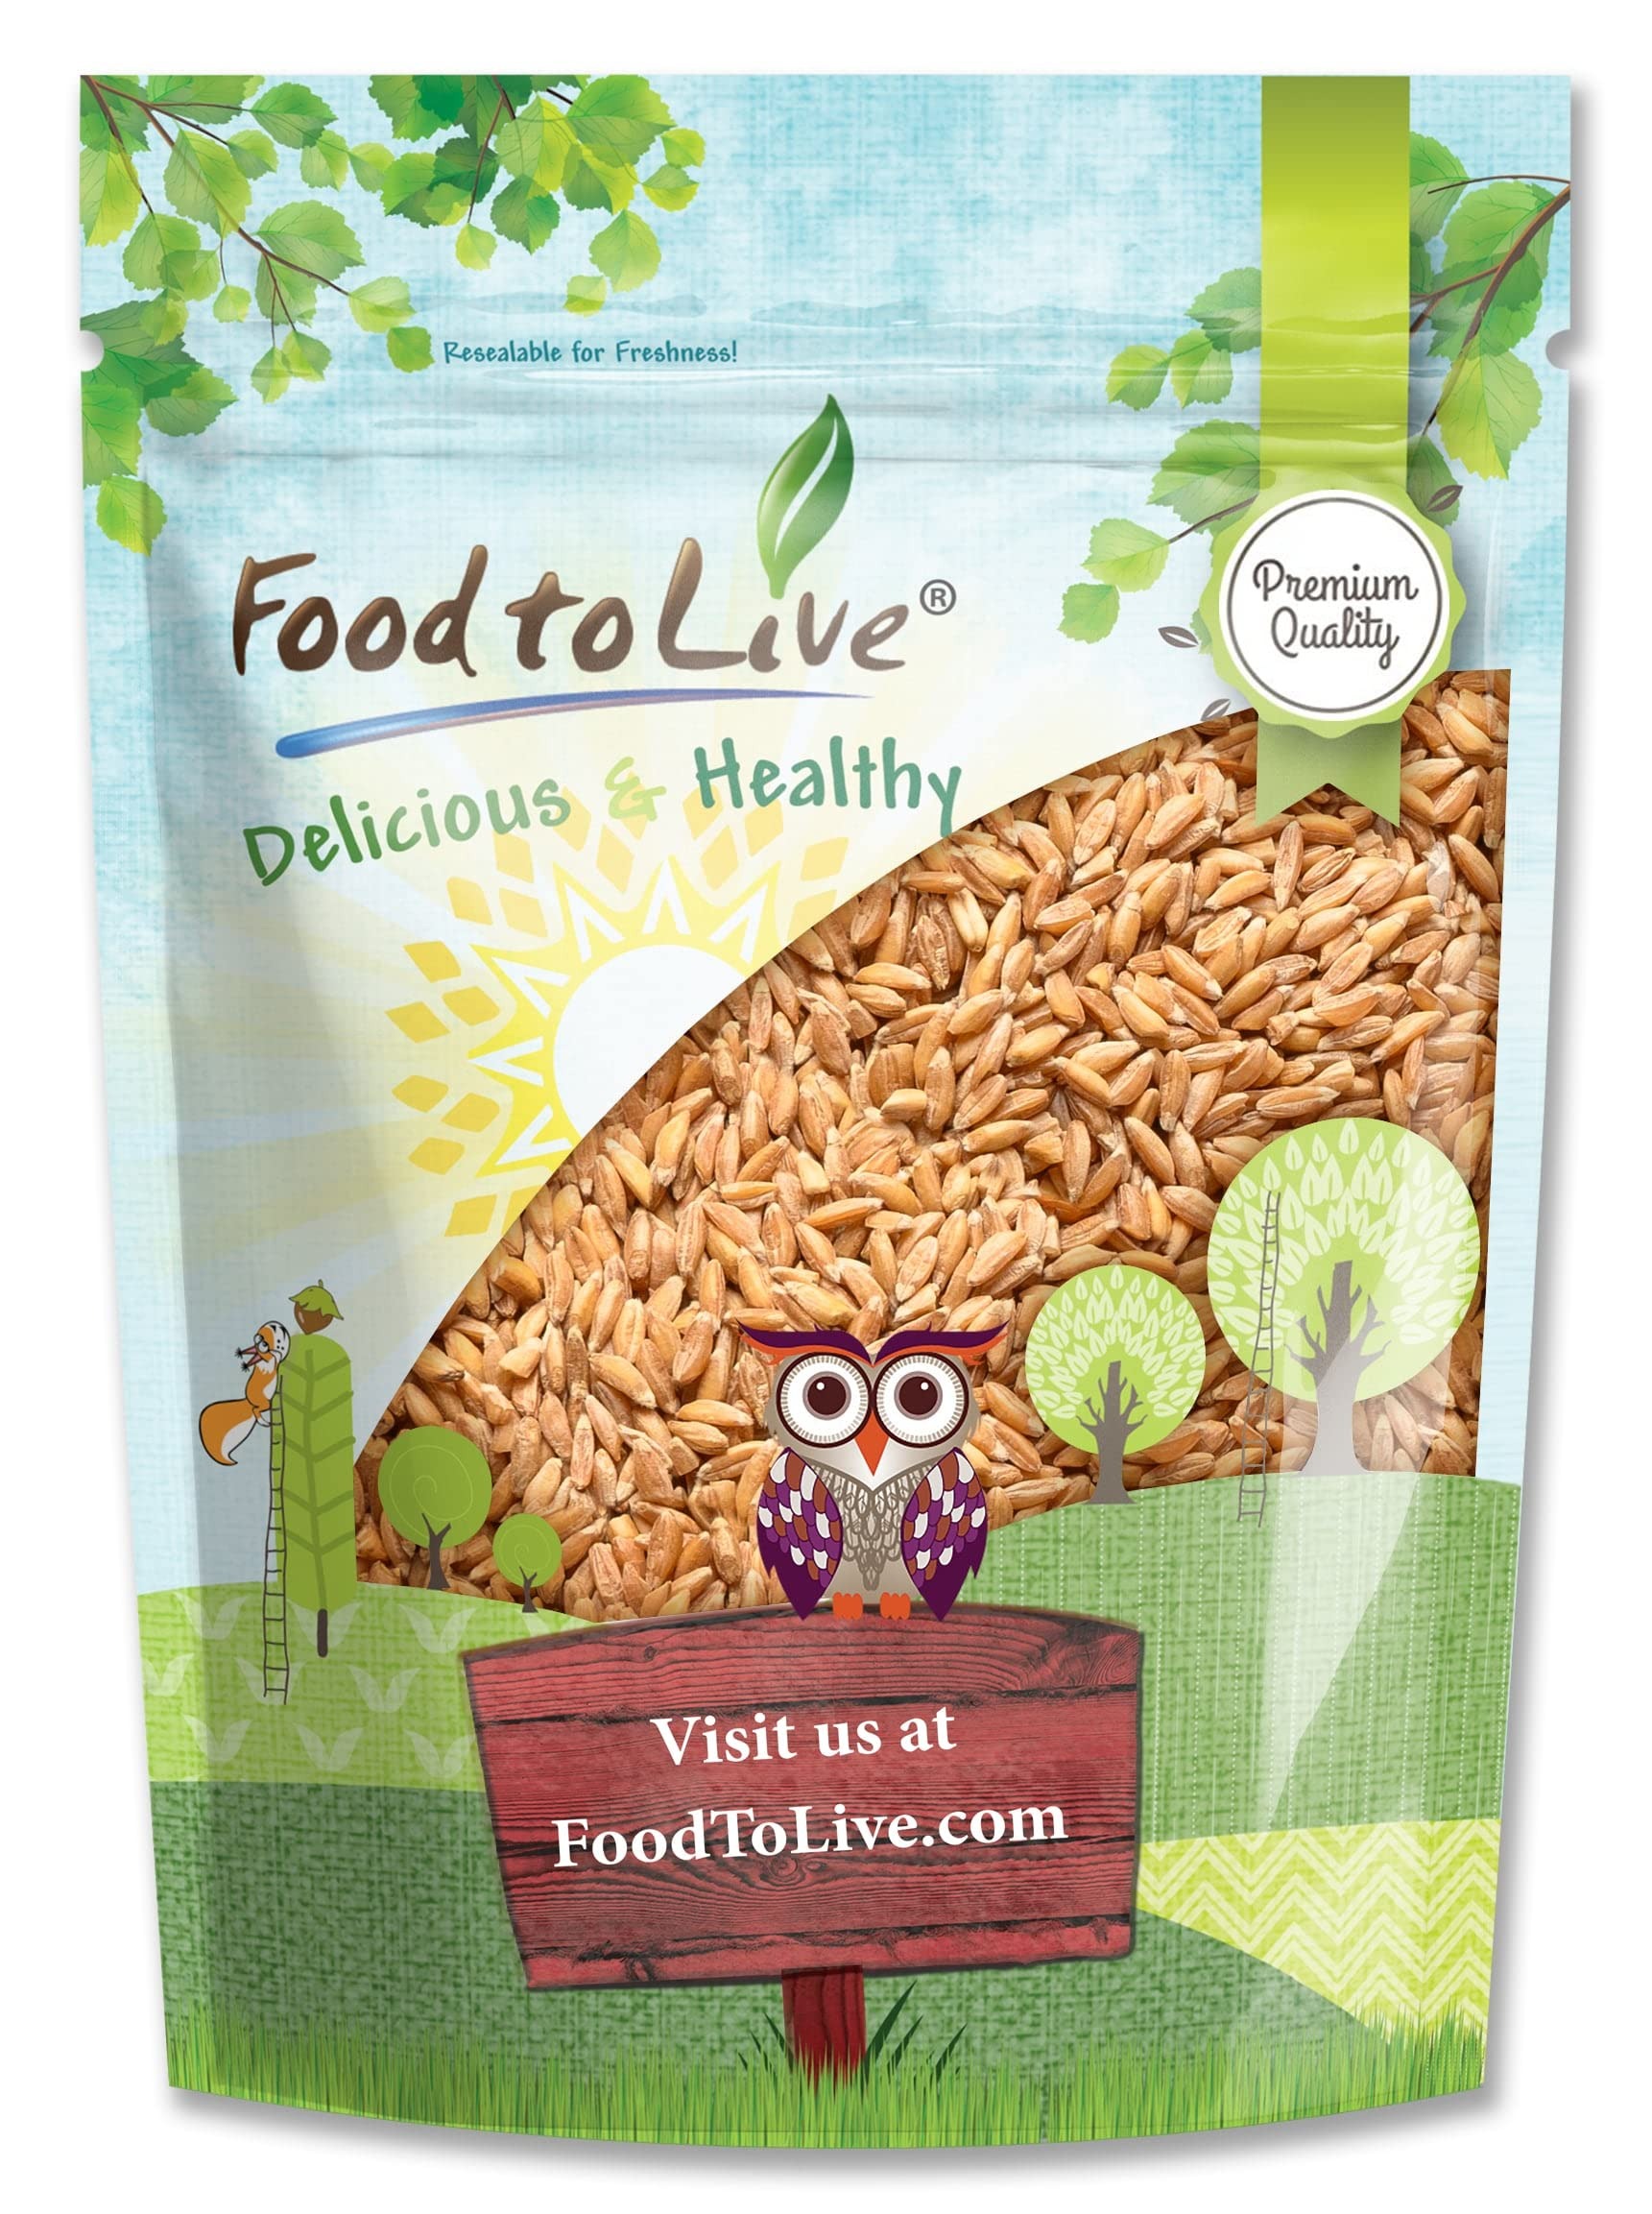
Item Name: Food to Live Spelt Berries, 1.5 Pounds – A Nutritious Ancient Grain for Healthy Cooking, Baking, or Snacking. Rich in Fiber, Protein, and Iron. Made in USA. Order Whole Hulled Wheat Seeds in Bulk!
Bullet Point 1: ✔️ PREMIUM QUALITY & VEGAN: Spelt Berries by Food to Live are premium quality whole spelt grains. They are free of trans-fat and cholesterol. These spelt grains are Vegan and contain no additives.
Bullet Point 2: ✔️ HULLED & RAW: Our Dried Spelt Berries are hulled, meaning that their outer layer (hull) has been removed; it decreases cooking time and gives the berries a softer texture. These Spelt Berry kernels are 100% raw.
Bullet Point 3: ✔️ HIGHLY NUTRITIOUS: Spelt Berries are incredibly wealthy with Potassium, Phosphorus, Magnesium, and Folate. Moreover, they contain a great amount of protein, dietary fiber, and B vitamins.
Bullet Point 4: ✔️ VERSATILE INGREDIENT: Dry Spelt Grains are super delicious, they can be eaten as a side to meat, fish, or roasted veggies, or be added to salads, soups, stews, pilafs, and stir-fry dishes. They’re excellent for morning porridge, instead of traditional oatmeal.
Bullet Point 5: ✔️ GREAT FOR MAKING SPELT FLOUR: Food to Live Premium Spelt Berries are perfect for creating homemade spelt flour. Because the kernels are hulled, they’re easy to grind into a fine consistency. Use your homemade Spelt Flour for a variety of baked goodies – breads, muffins, cookies, and more.
Product Description: Spelt Berries – Amazon Spelt berries are a type of whole grain that come from the spelt plant (Triticum spelta), which is an ancient relative of modern wheat. Spelt Berries by Food to Live are Hulled which means that their outermost layer, the hull, was removed. The hull is the tough, fibrous outer layer that encases the kernel. Hulled spelt berries are easier and quicker to cook than unhulled spelt berries, as they require less time to soften and are more tender in texture. Hulled Spelt Berries are often referred to as Spelt Groats. Food to Live Spelt Berries are of Premium Quality, Raw, and Vegan. <br><br> Nutritional Profile of Spelt Berries<br> Spelt berries are often considered a more wholesome alternative to wheat as they are a good source of protein, fiber, B vitamins, and minerals, including Iron, Magnesium, and Zinc. This grain is also packed with antioxidants like phenolic acids and Vitamin E. <br><br> How to Enjoy<br> Spelt berries have a nutty and slightly sweet flavor and a chewy texture when cooked. They can be used in a variety of dishes, including salads, soups, stews, stir-fries, and pilafs. It is an excellent side dish, and can be eaten just like rice or quinoa, with meat, fish, tofu, and grilled veggies. Spelt Groats are also used to make spelt flour, which can be used in baking. Spelt Flour is excellent for low-carb bread, muffins, as well as cookies, pancakes, and waffles. <br><br> How to Cook<br> 1.Rinse the spelt berries.<br> 2.Soak the spelt berries (optional). To soak, cover the spelt berries with water and let them soak for at least 8 hours or overnight. Drain and rinse the spelt berries before cooking.<br> 3.Add water: Add 3 cups of water for every 1 cup of spelt berries. <br> 4.Boil the spelt berries: Bring the water to a boil over high heat. Once boiling, reduce the heat to low and simmer the spelt berries, uncovered, for 45-60 minutes or until they are tender but still chewy. <br> 5.Drain and serve.
Value: 24.0
Unit: Ounce

Price: 14.69